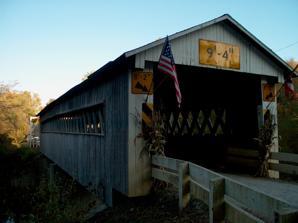
Building: Root Road Covered Bridge
Country: United States of America
Year built: 1868
Bridge in Ashtabula County, Ohio, United States Root Road Bridge Coordinates 41°50′00″N 80°37′12″W / 41.83333°N 80.62000°W / 41.83333; -80.62000 Locale Ashtabula County, Ohio, United States Characteristics Design single span, Town truss Total length 112 feet (34.1 m) History Construction start 1868 Location Root Road Bridge is a covered bridge spanning the west branch of the Ashtabula River in Monroe Township, Ashtabula County, Ohio , United States. The bridge, one of currently 16 drivable bridges in the county, is a single span Town truss design. During its renovation in 1982-83, the bridge was raised 18 inches (460 mm), and a new center pier was added. The bridge’s WGCB number is 35-04-09, and it is located approximately 6.3 mi (10.1 km) southeast of North Kingsville . History 1868 – Bridge constructed. 1982–83 – Bridge renovated. A former toll road just east of there ran north and south through the county. Dwight and Gertrude (Hallam) Root, had a son Herbert Root. Herbert married Frances Whitlam, daughter of John H. Whitlam, one if not the first Superintendent of Roads in Ashtabula County, for twenty five years. He possibly was involved in the construction of the earlier bridges. Dimensions Span: 82 feet 4 inches (25.10 m) Length: 112 feet (34 m) Width: 11.3 feet (3.4 m) Height: 10 feet 2 inches (3.10 m) Overhead clearance: 9 feet 4 inches (2.84 m) Gallery See also List of Ashtabula County covered bridges References